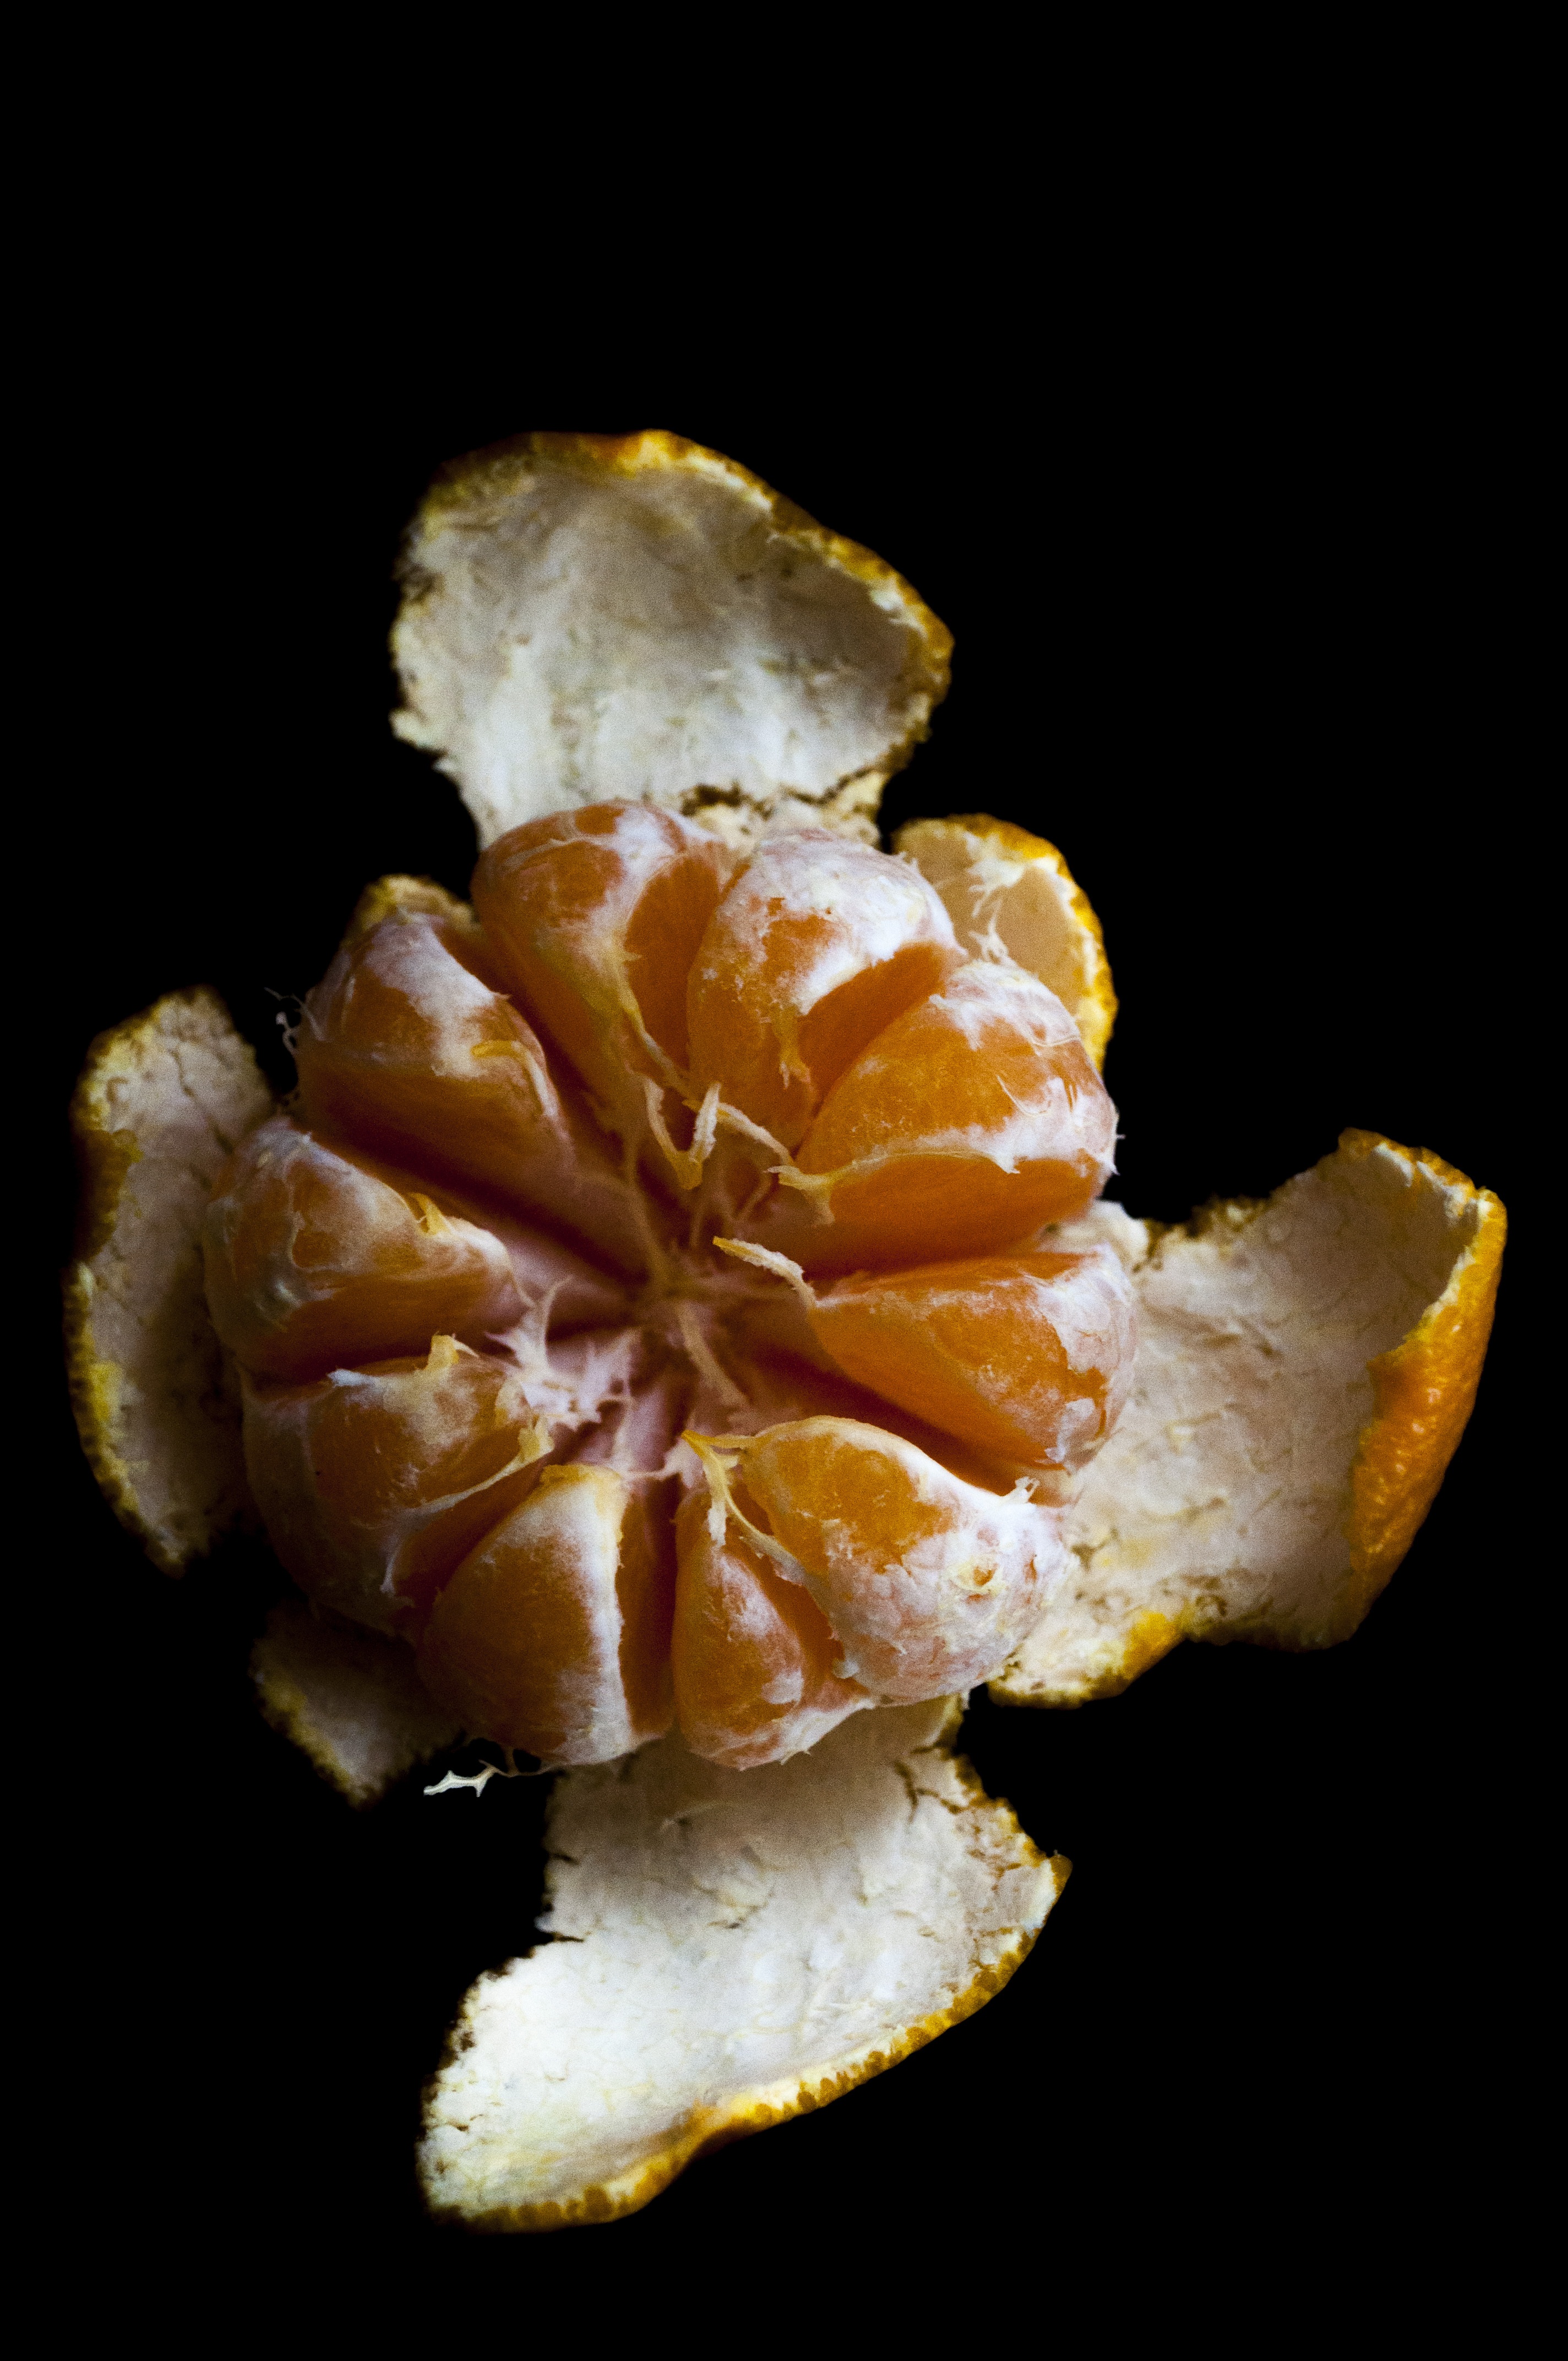
plant, photography, fruit, leaf, flower, petal, orange, food, produce, black, yellow, flora, close up, tangerine, mood, macro photography, flowering plant, land plant, good new year spirit